La hija de Cólquide

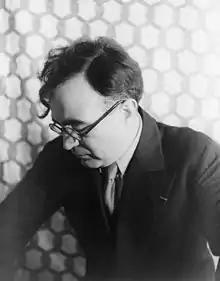
Carlos Chávez in 1937

The origin of "La hija de Cólquide" is closely intertwined with that of Aaron Copland's ballet "Appalachian Spring" and, to a lesser extent, with Samuel Barber's ballet, "Medea".